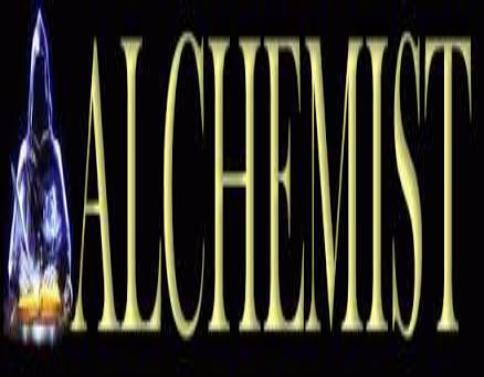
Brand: Alchemist
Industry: Clothes